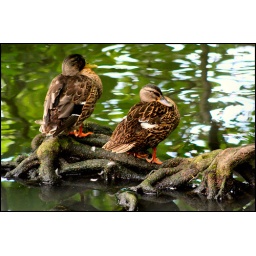
Two ducks enjoying a fine afternoon on the lake in Pittville Park, Cheltenham.